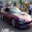
Label: automobile